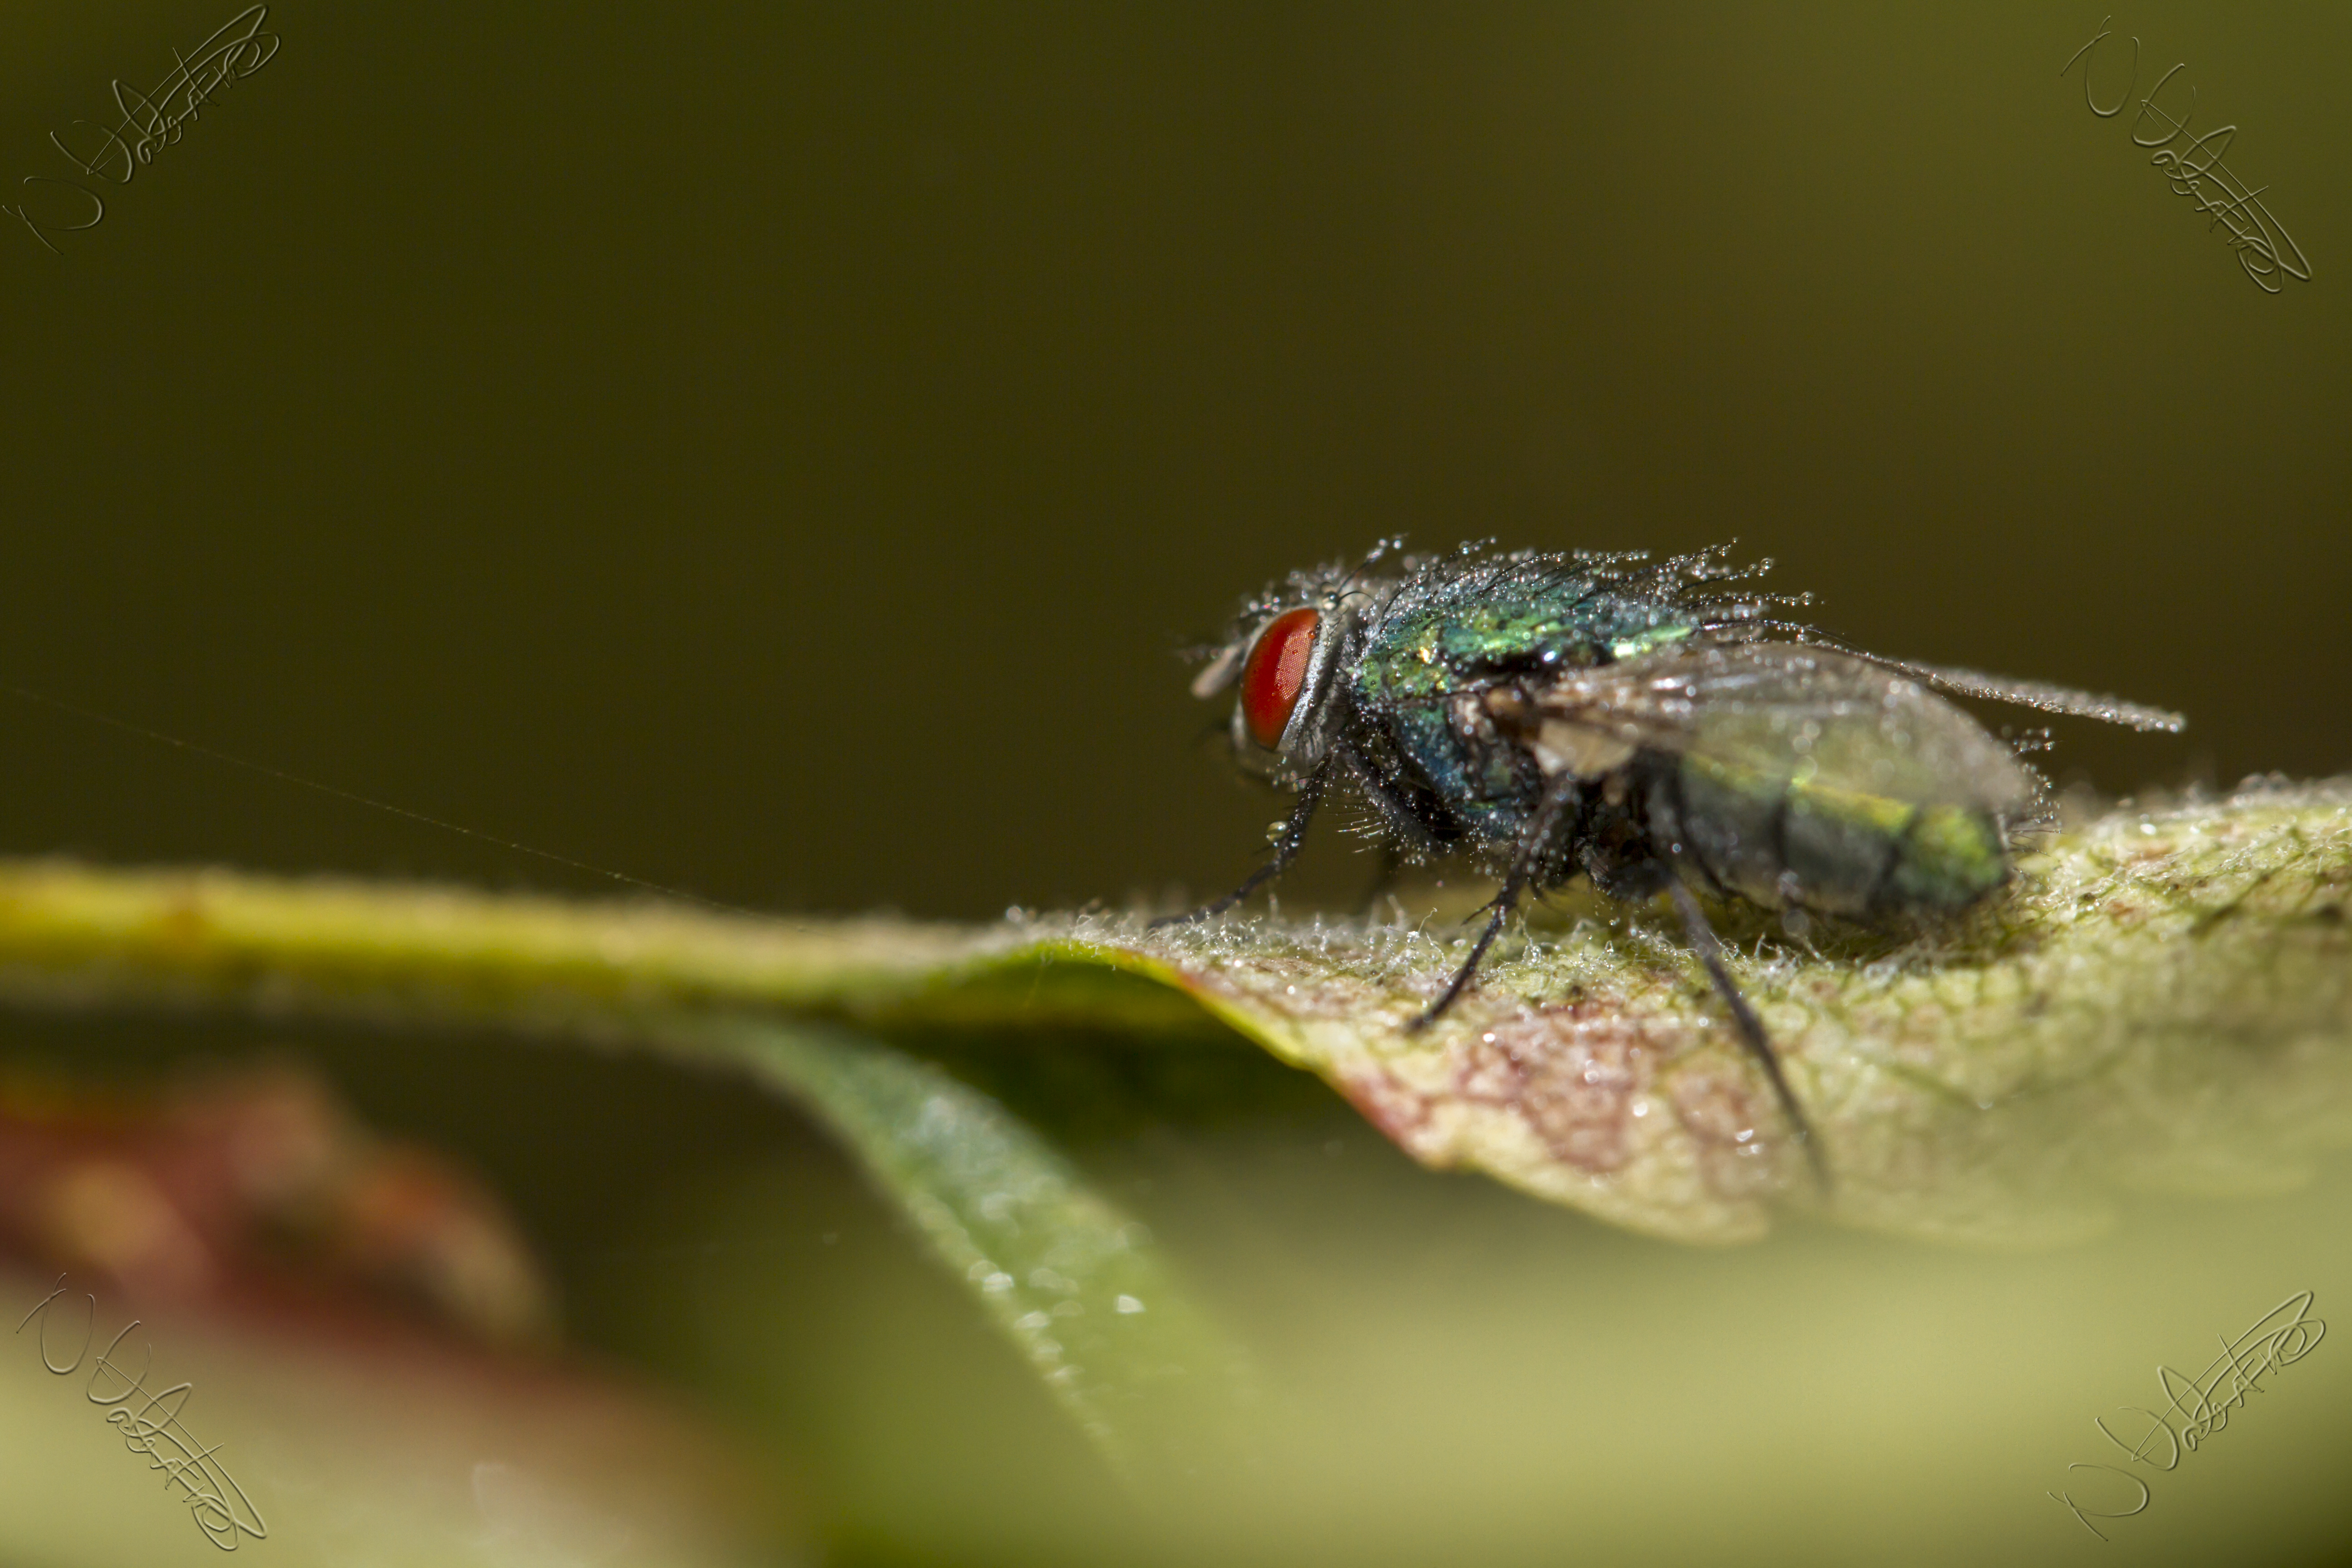
nature, dew, bokeh, photography, fly, green, insect, macro, canon, garden, fauna, invertebrate, close up, outdoors, uk, 7d, dof, pest, nikkvalentine, peterborough, hfdf, flydayfriday, canon60mmmacrousm, macro photography, arthropod, leaf beetle